Refugees of the Syrian civil war

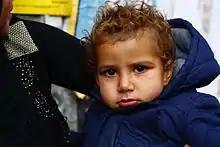
A Syrian refugee child in Istanbul

Edit: the map above is mildly outdated as registered Syrian refugee population in Turkey exceeds 3.5 million as of 2020